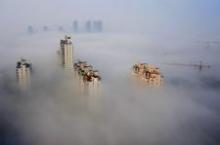
Weather: foggy or hazy